Loja Province

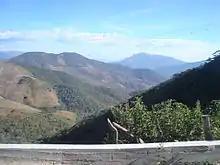
Macará Mountains

Loja Province is one of 24 provinces in Ecuador and shares its southern border on the west with El Oro Province, on the north with El Azuay, and on the east with Zamora-Chinchipe. Founded on its present site in 1548 by Captain Alonso de Mercadillo (Spanish), the site had been previously moved and rebuilt from La Toma due to earthquakes. It also is named as "Cuxibamba Valley", from the Quichua language, which means the "Smiley Valley".